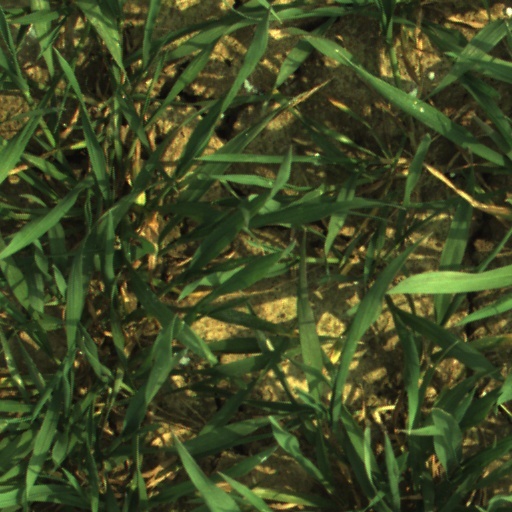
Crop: wheat